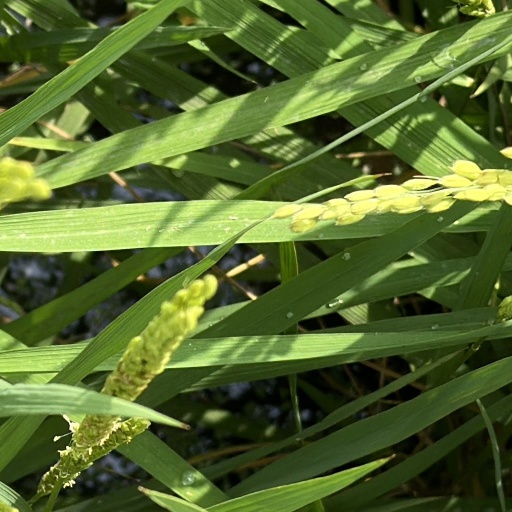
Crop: rice